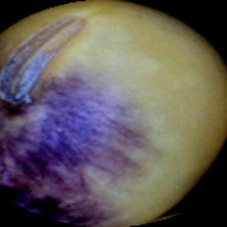
Label: Spotted